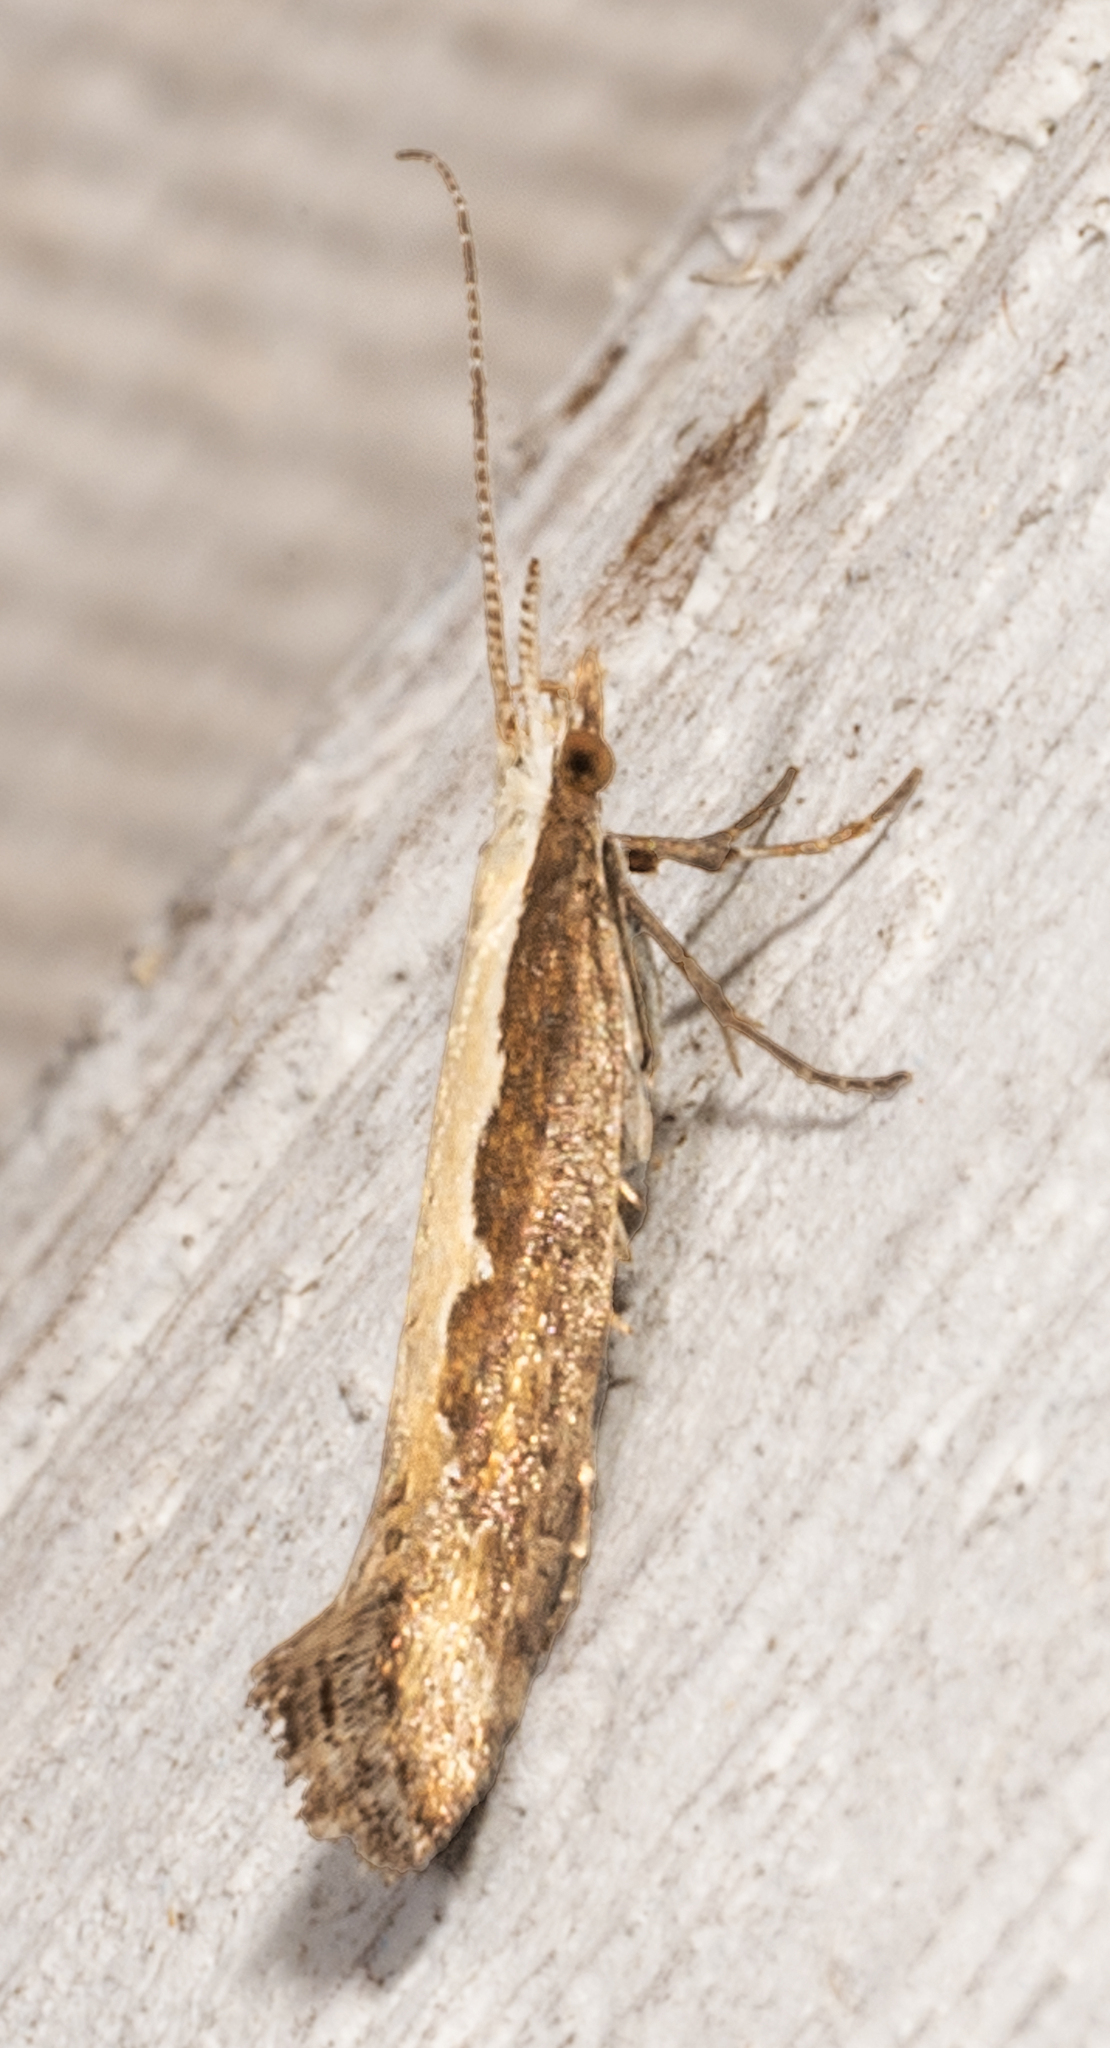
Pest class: diamondback_moth